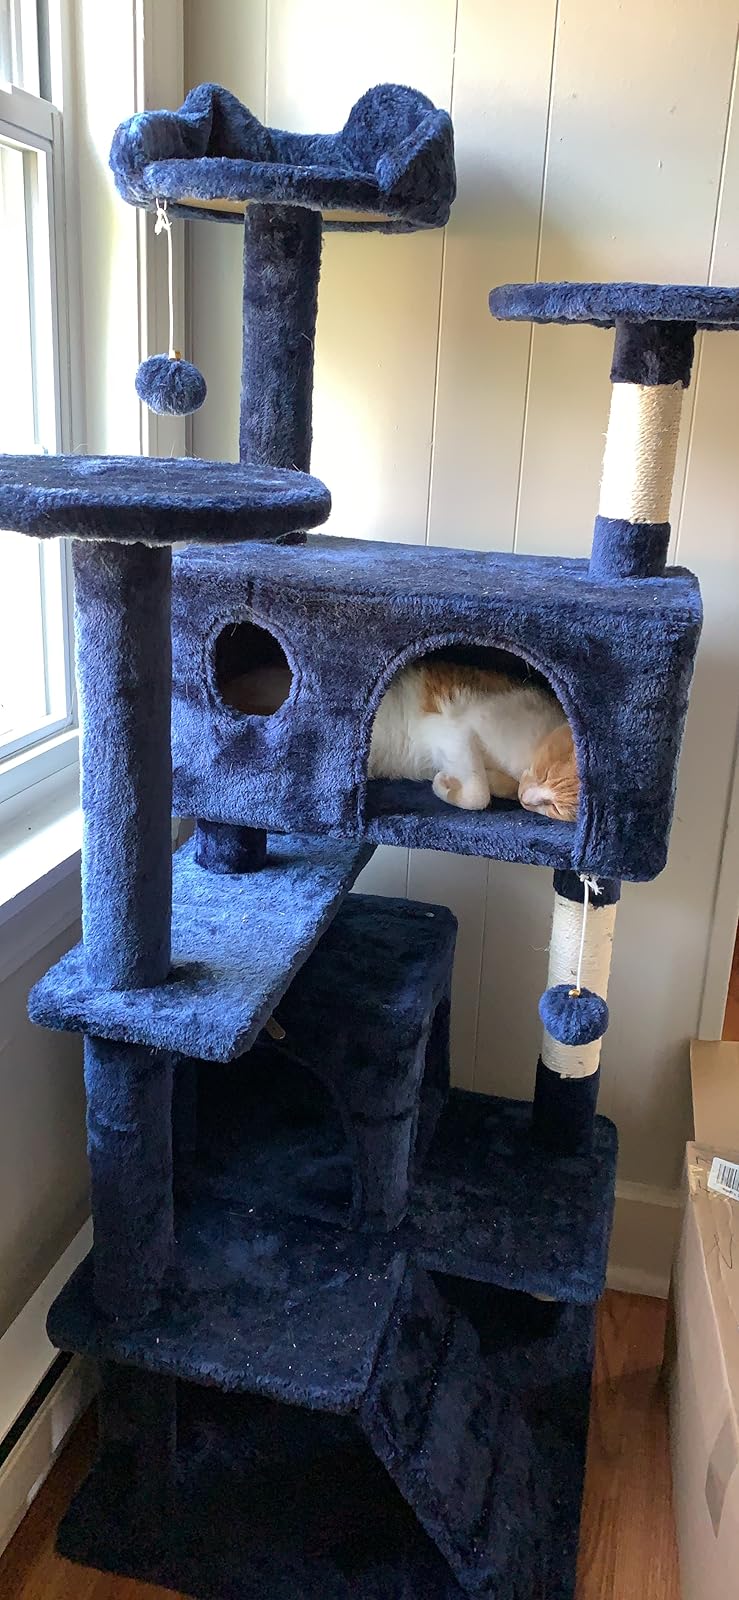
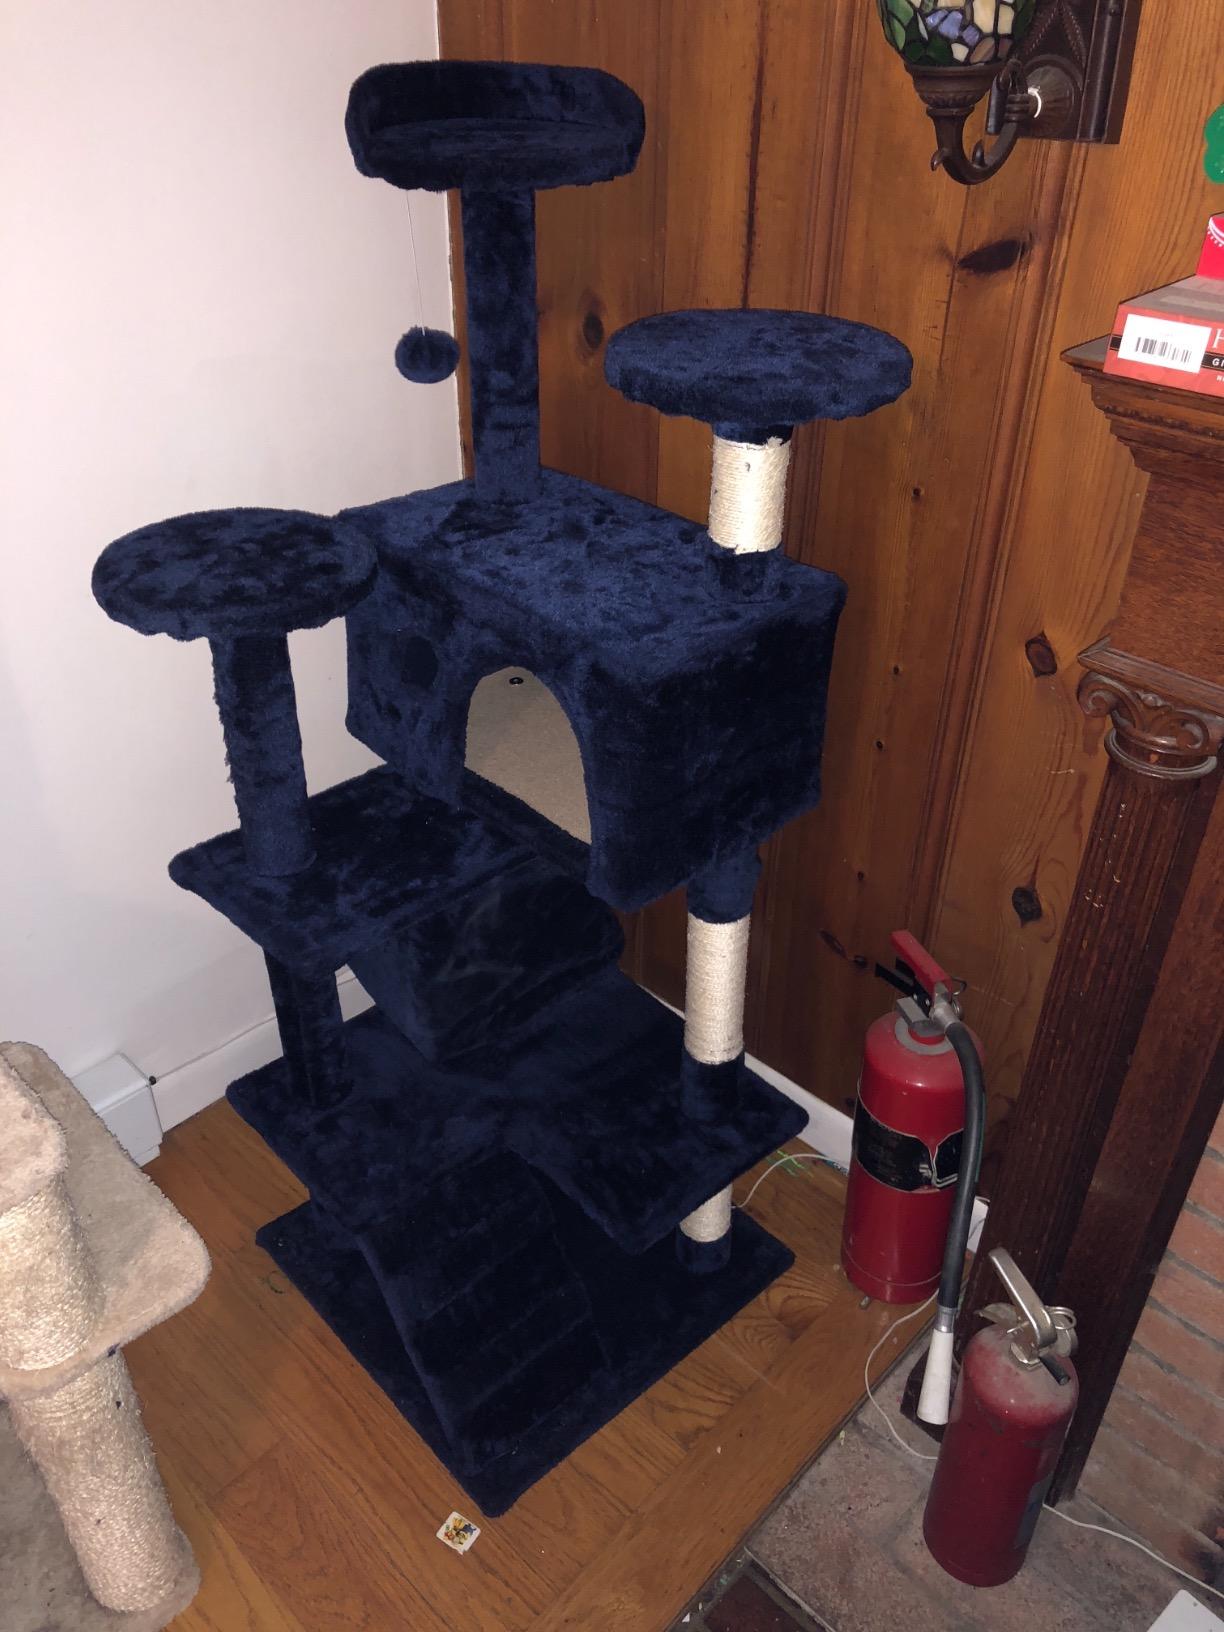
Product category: items_cat tree
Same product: yes